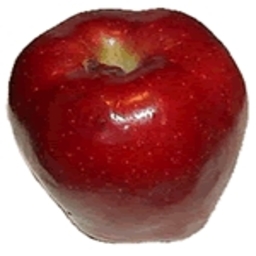
Label: Apple